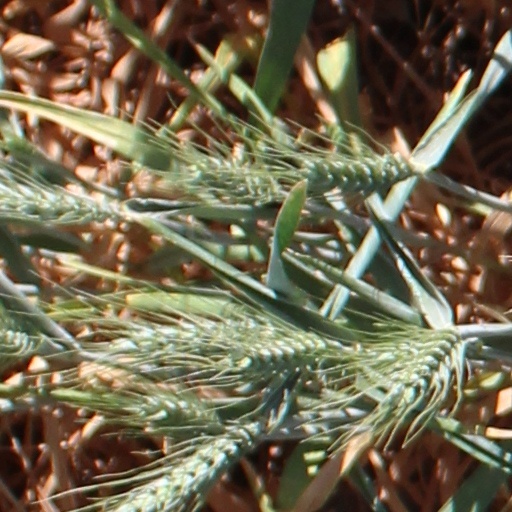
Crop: wheat